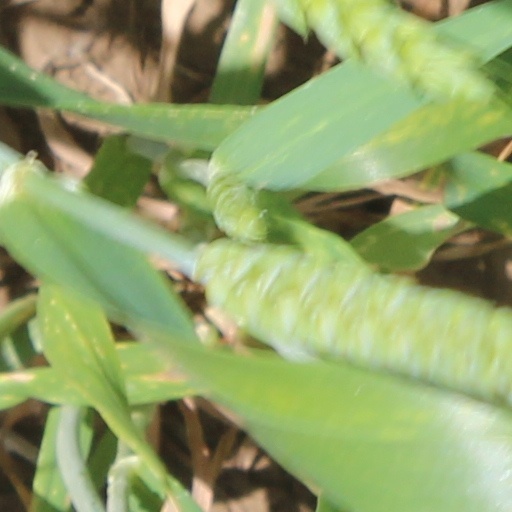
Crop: wheat